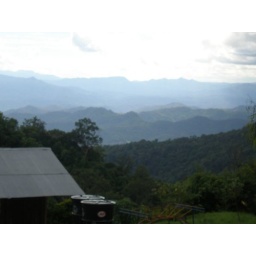
Top of mountain in Chiang Mai - In hill tribe village